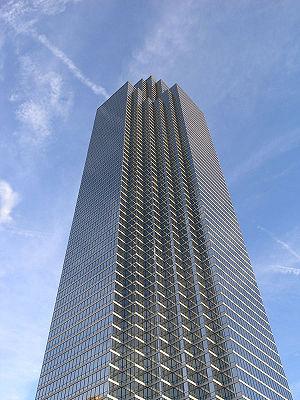
La Bank of America Plaza est un gratte-ciel de 72 étages situé sur 901 Main Street dans le quartier des affaires de Dallas au Texas.
Cet article concerne une liste des plus hauts gratte-ciel de Dallas, dans l'État du Texas. Depuis la construction du Magnolia Hotel en 1923, une soixantaine de gratte-ciel ont été construits à Dallas et dans son agglomération notamment durant les années 1980.